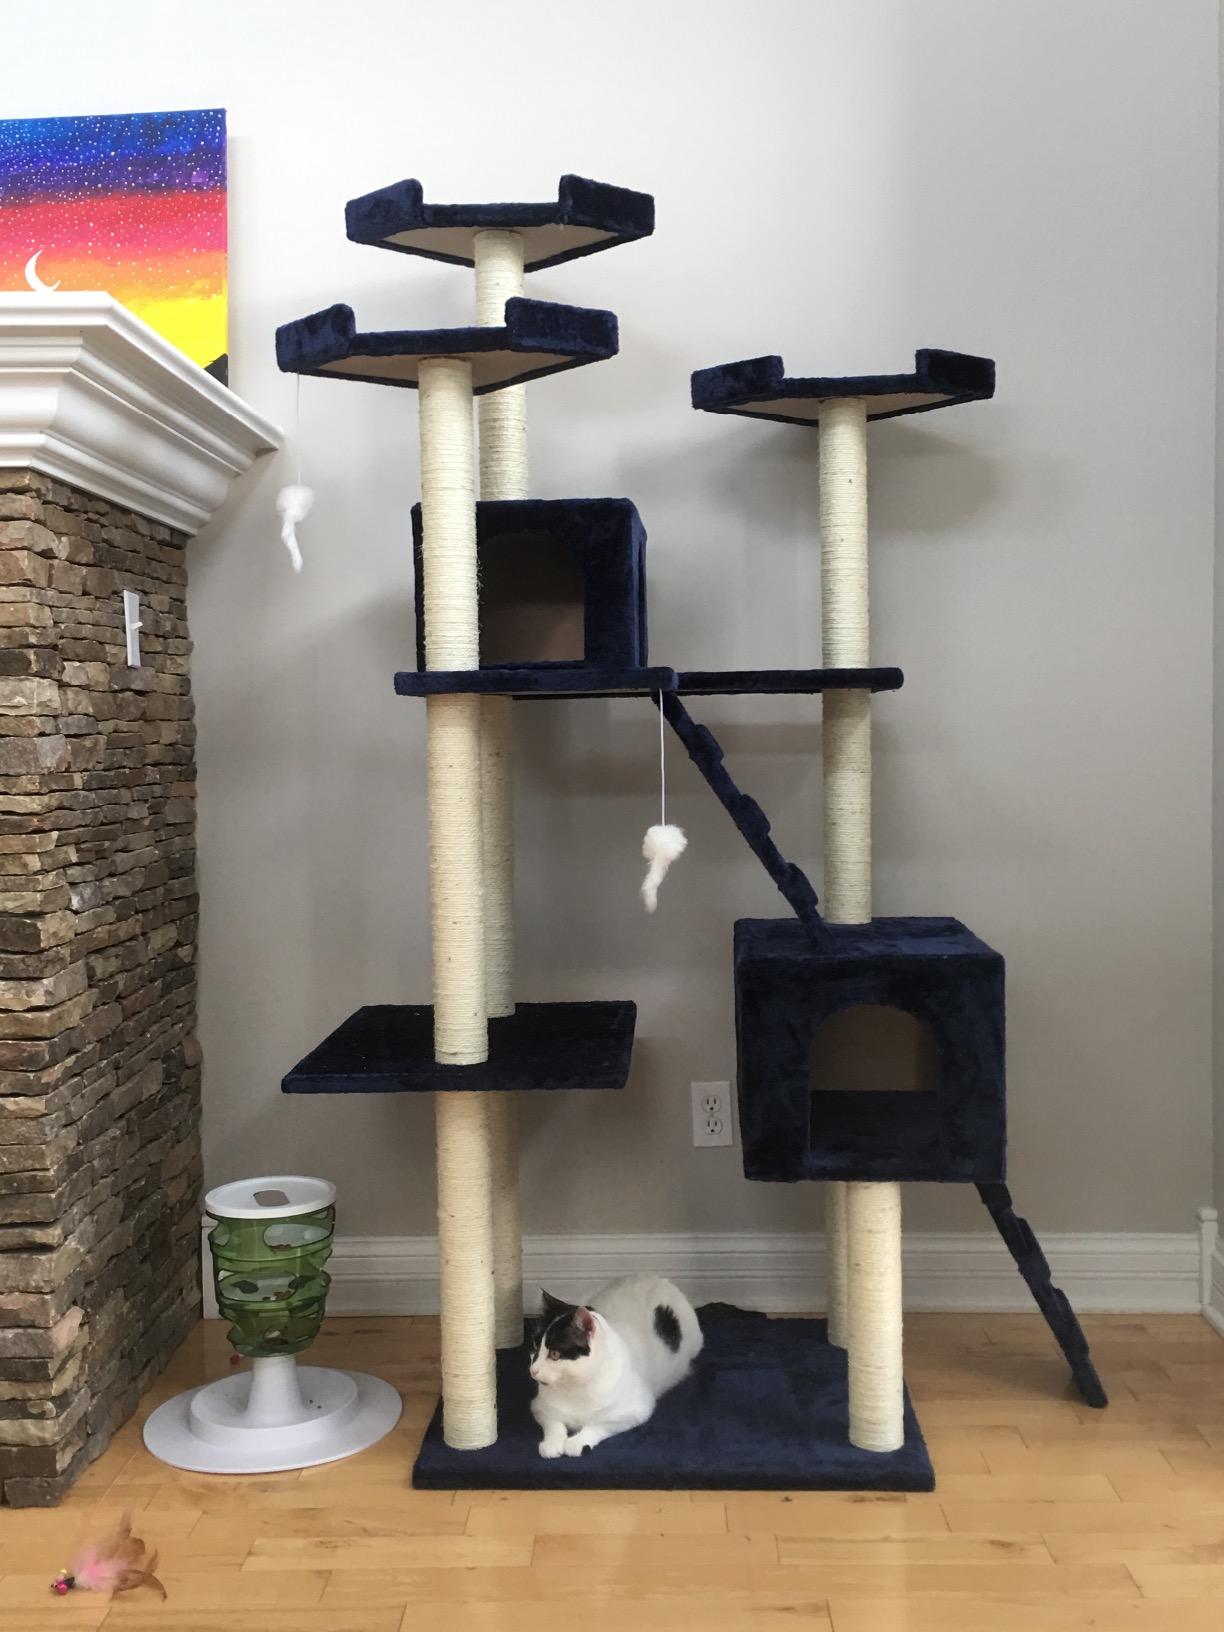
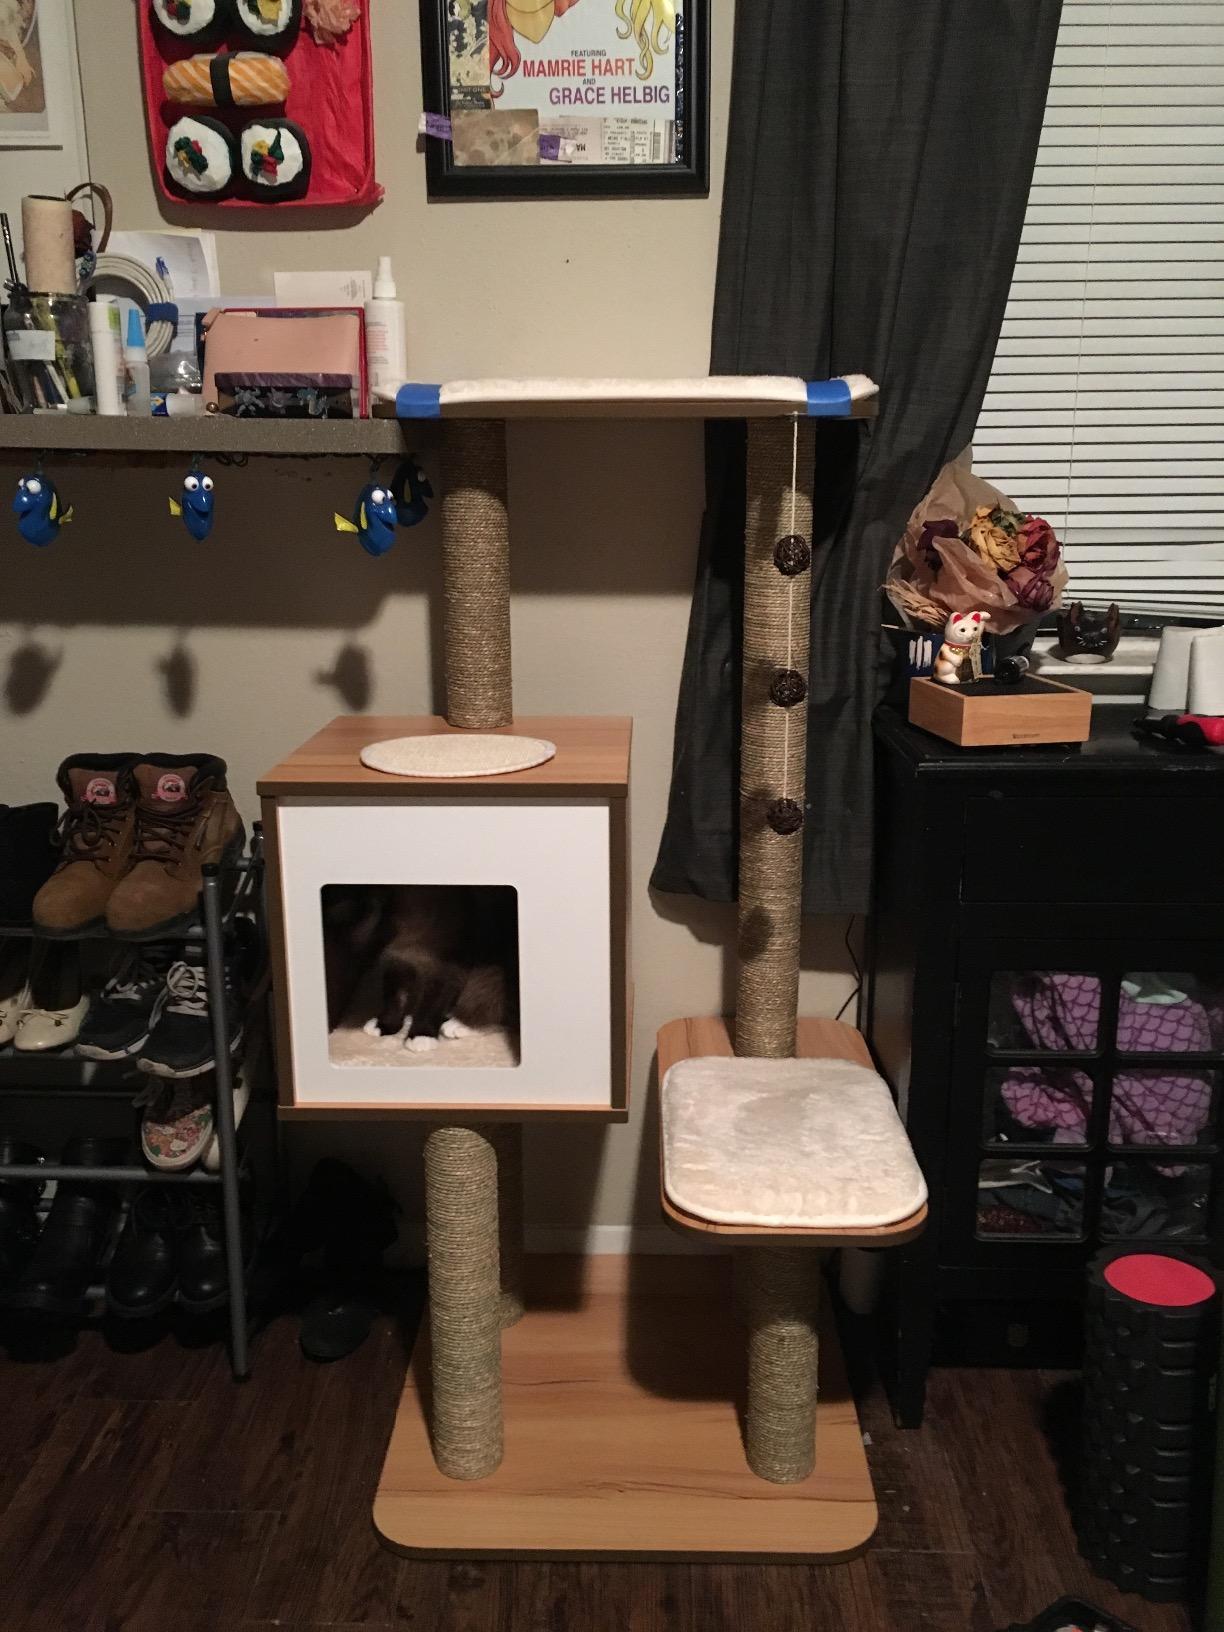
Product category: items_cat tree
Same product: no